Auer Dult

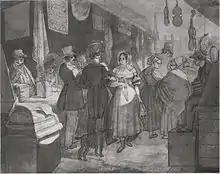
"Auf der Dult", drawing by Carl Spitzweg, circa 1838

The Auer Dult is a traditional fair in Munich, combining a market and a German style folk festival.